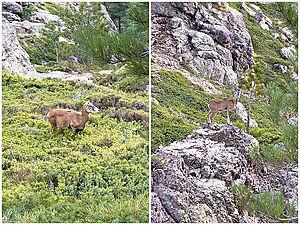
Le Mouflon corse est une sous-espèce de Mouflons, endémique de la Corse et de la Sardaigne. Ils vivent dans les montagnes, notamment dans les réserves du Cinto et de Bavella.